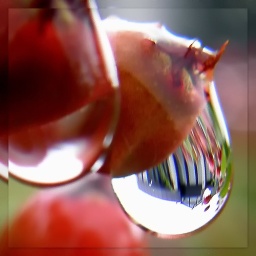
wisdom of the day - There is space for one house in a drop of water